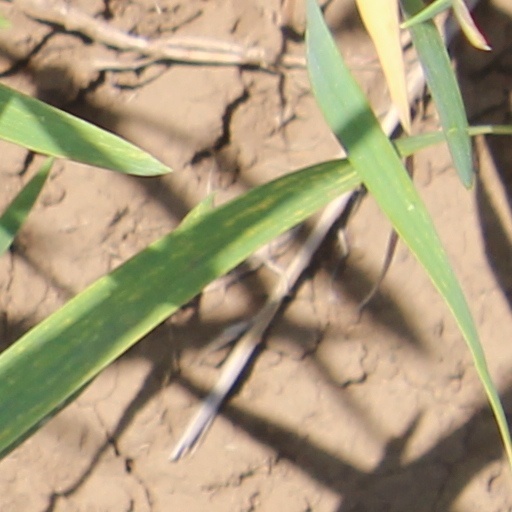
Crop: wheat